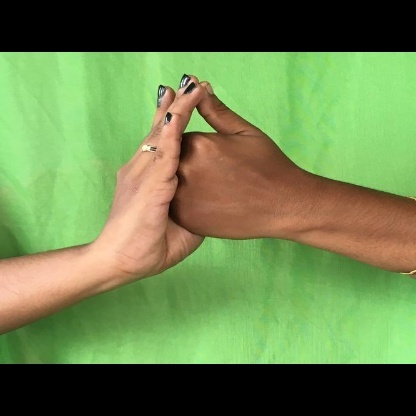
Mudra: Shanka